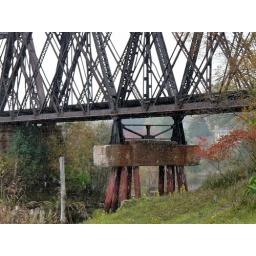
A railroad bridge near the mouth of the Escanaba River